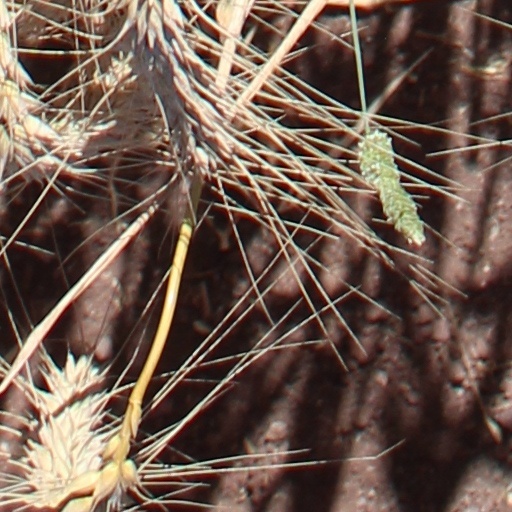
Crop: wheat